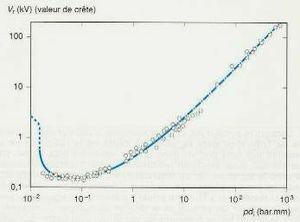
Courbe de Paschen (tenue diélectrique) pour 4He à 20°C
Les cryostats à bain Roubeau et les cryostats à bain Claudet sont des architectures cryogéniques permettant d'accéder à des températures inférieures ou égales à 2,2 K tout en restant à la pression atmosphérique.